So Young (film)

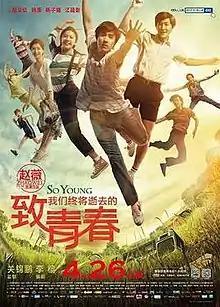
Theatrical release poster

So Young is a 2013 Chinese drama film directed by Zhao Wei. It is based on the best-selling novel of the same name "To Our Youth That Is Fading Away" by Xin Yiwu. The film is Zhao's directorial debut.